Gil Cisneros

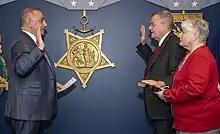
Cisneros is sworn in as Under Secretary of Defense for Personnel and Readiness in 2023

Cisneros lost to Young Kim by a margin of 1.2% in the 2020 House of Representatives election for , in a rematch of the 2018 election.